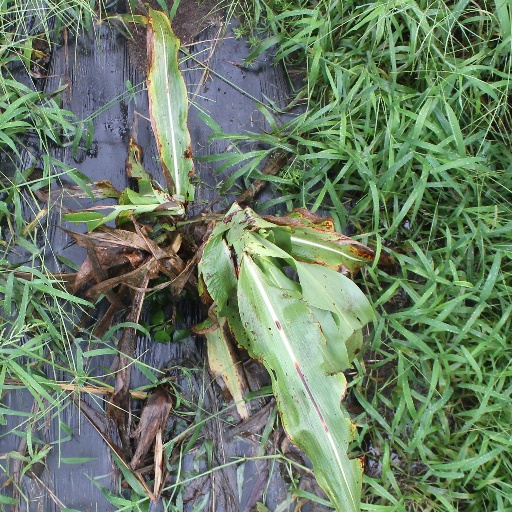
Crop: sorghum